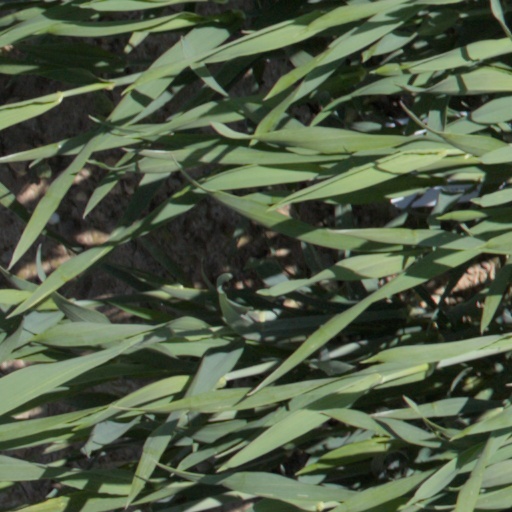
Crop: wheat